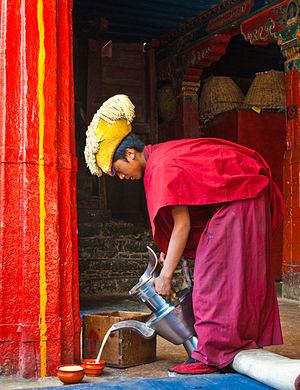
Un moine au Tashilhunpo